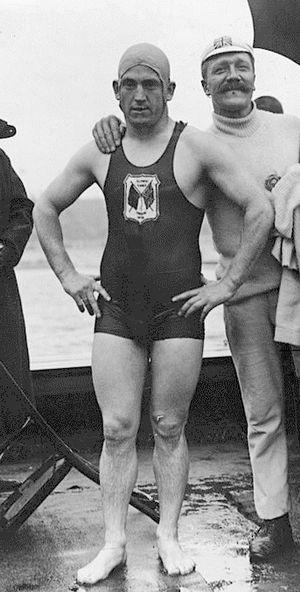
Henry Taylor, né le 17 mars 1885 et décédé le 28 février 1951, était un nageur britannique.